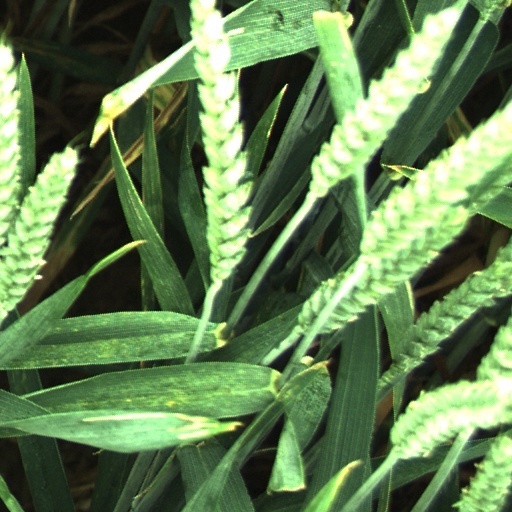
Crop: wheat